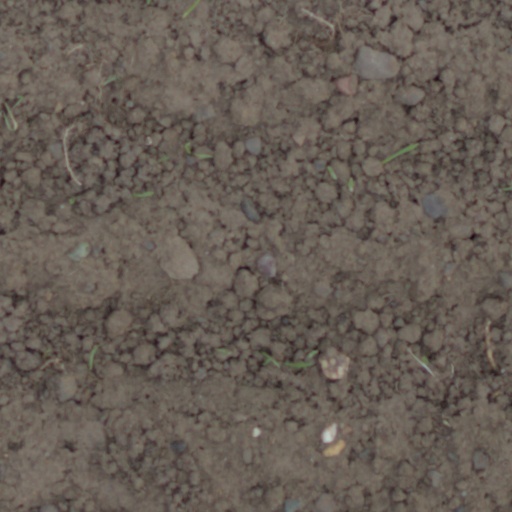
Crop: wheat